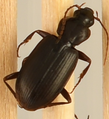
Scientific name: Calathus advena
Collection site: Niwot Ridge Mountain Research Station Site (NIWO), plot NIWO_007